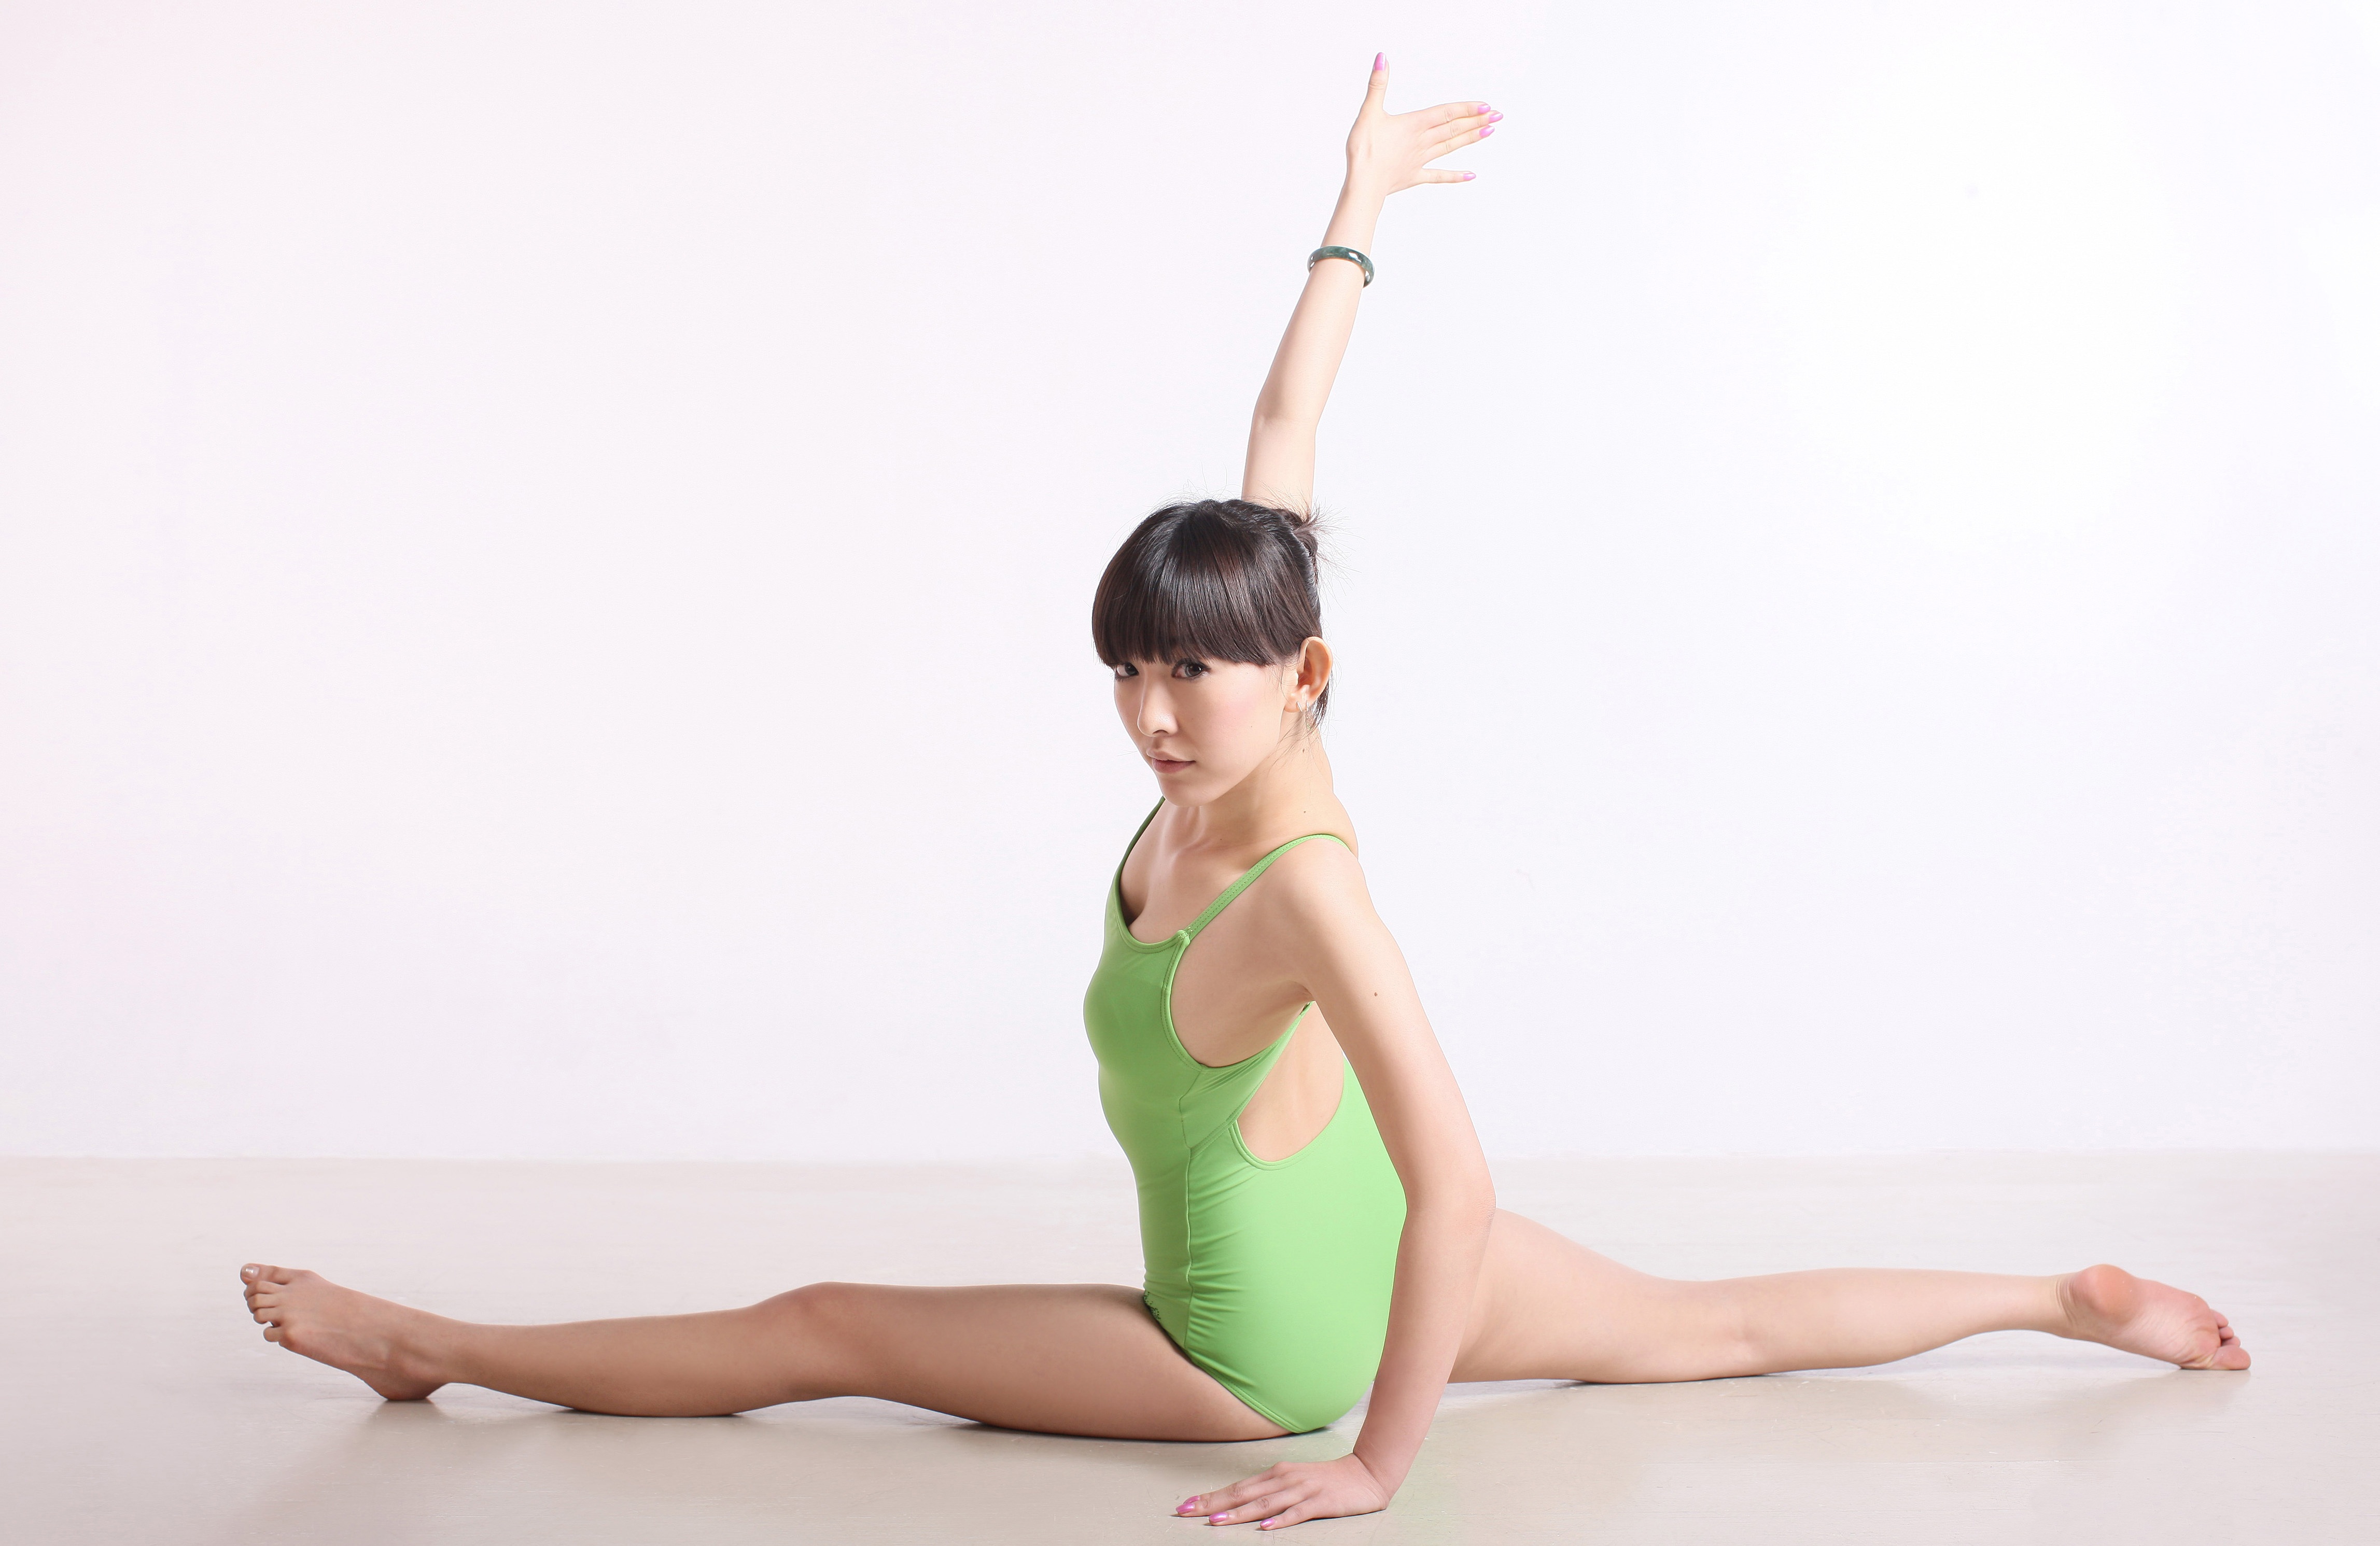
sports, performing arts, dance, entertainment, modern dance, arm, leg, physical fitness, concert dance, ballet